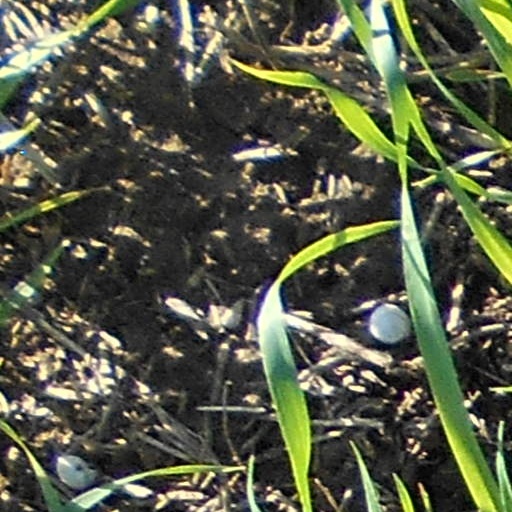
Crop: wheat